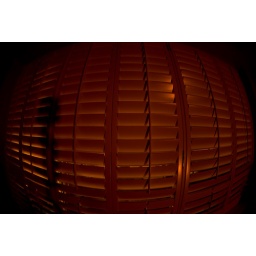
Orange rock lamp in the living room casts an eerie glow on the blinds.Camera and tripod shadow on the left.